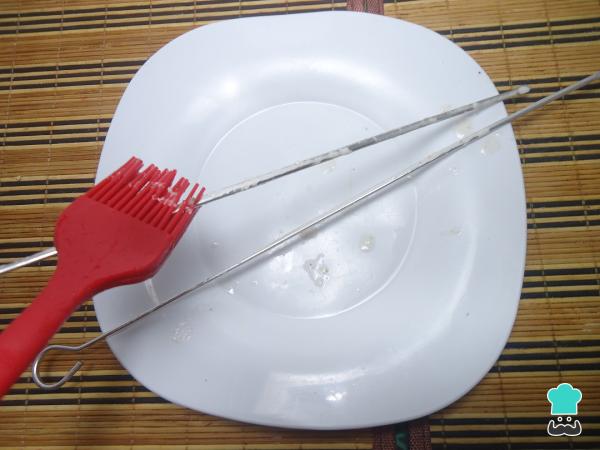
Tomamos los pinchos para brochetas y los barnizamos con el aderezo que preparamos en un principio.